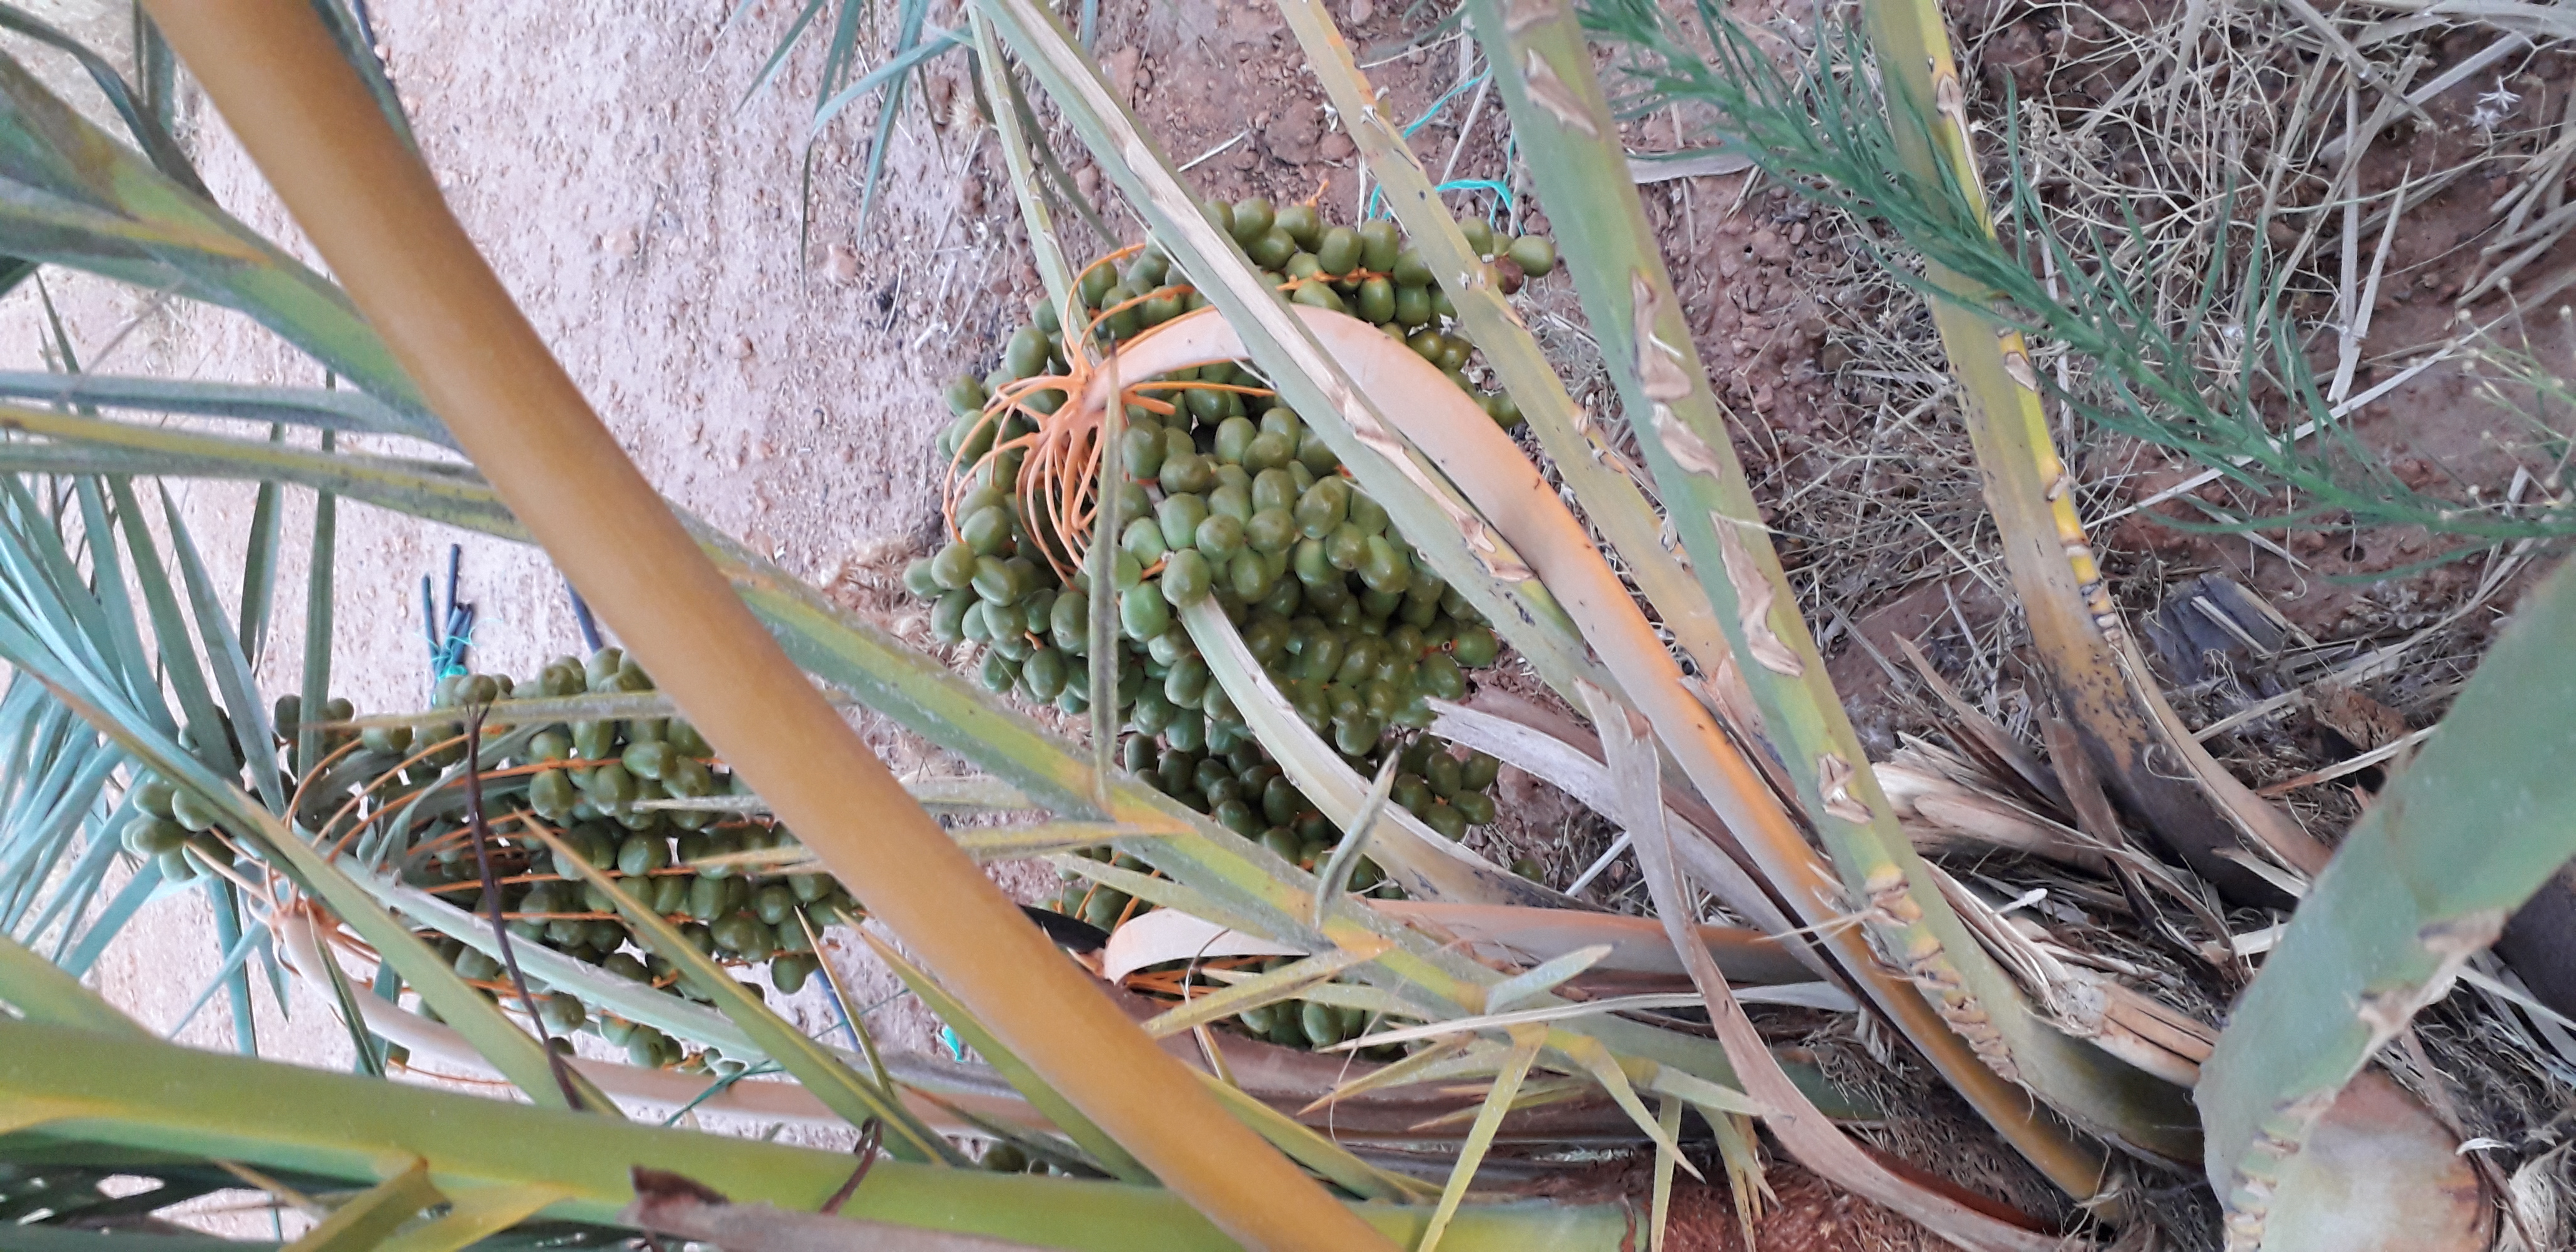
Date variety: Boufagous